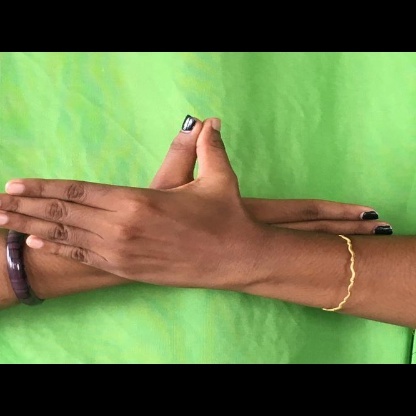
Mudra: Garuda